Human?

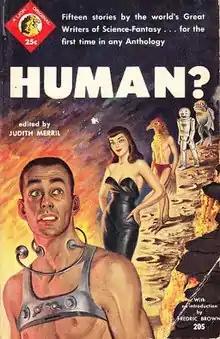
First edition cover

Human? is an anthology of science fiction and fantasy stories edited by Judith Merril, published as a paperback original by Lion Books in 1954. No further editions were issued.